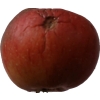
Label: Apple 17